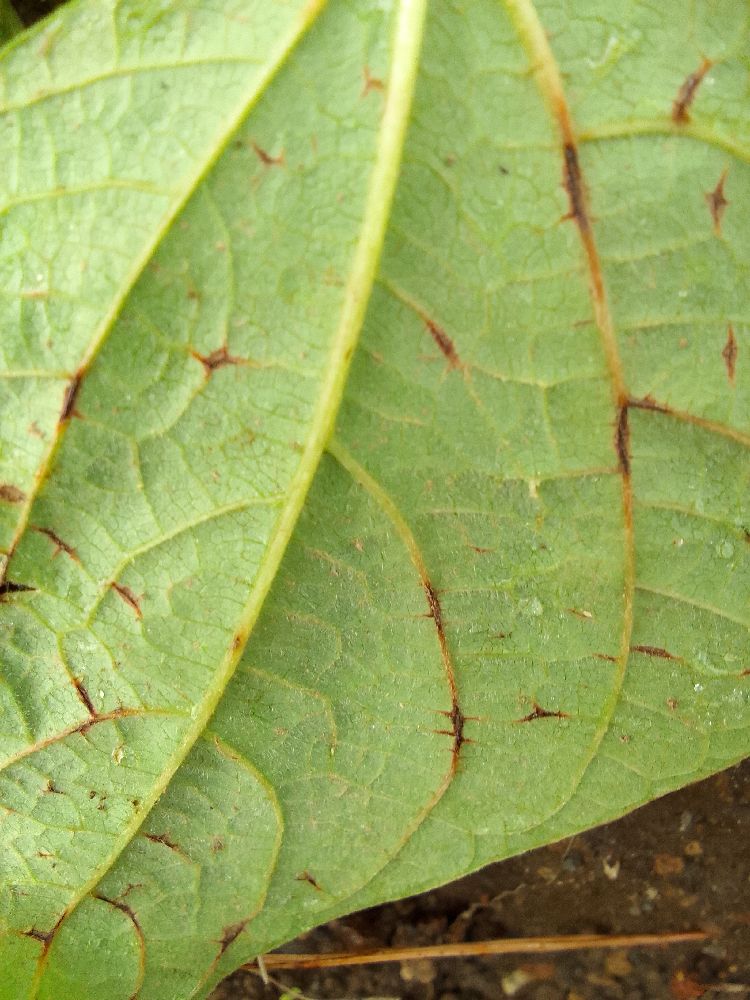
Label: anthracnose